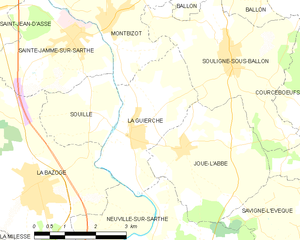
Carte des communes françaises